Banten Sultanate

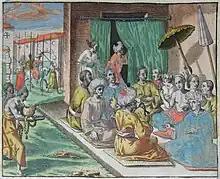
Wedding in Banten, de Bry

By 1800, a major change occurred; the Dutch East India Company went bankrupt, and its possessions were nationalized by the Netherlands as their colony, the Dutch East Indies. In 1808 Herman Willem Daendels, Governor-General of the Dutch East Indies in 1808–1810, commissioned the construction of Great Post Road to defend Java from incoming British invasion. Daendels ordered Sultan Aliyuddin II of Banten to move the capital to Anyer and to provide labour to build a new port planned to be built at Ujung Kulon. The Sultan refused Daendels' command, and in response Daendels ordered the invasion of Banten and destruction of Surosowan palace. The Sultan, together with his family, was arrested in Puri Intan and held as a prisoner in Fort Speelwijk, and later sent into exile in Ambon.